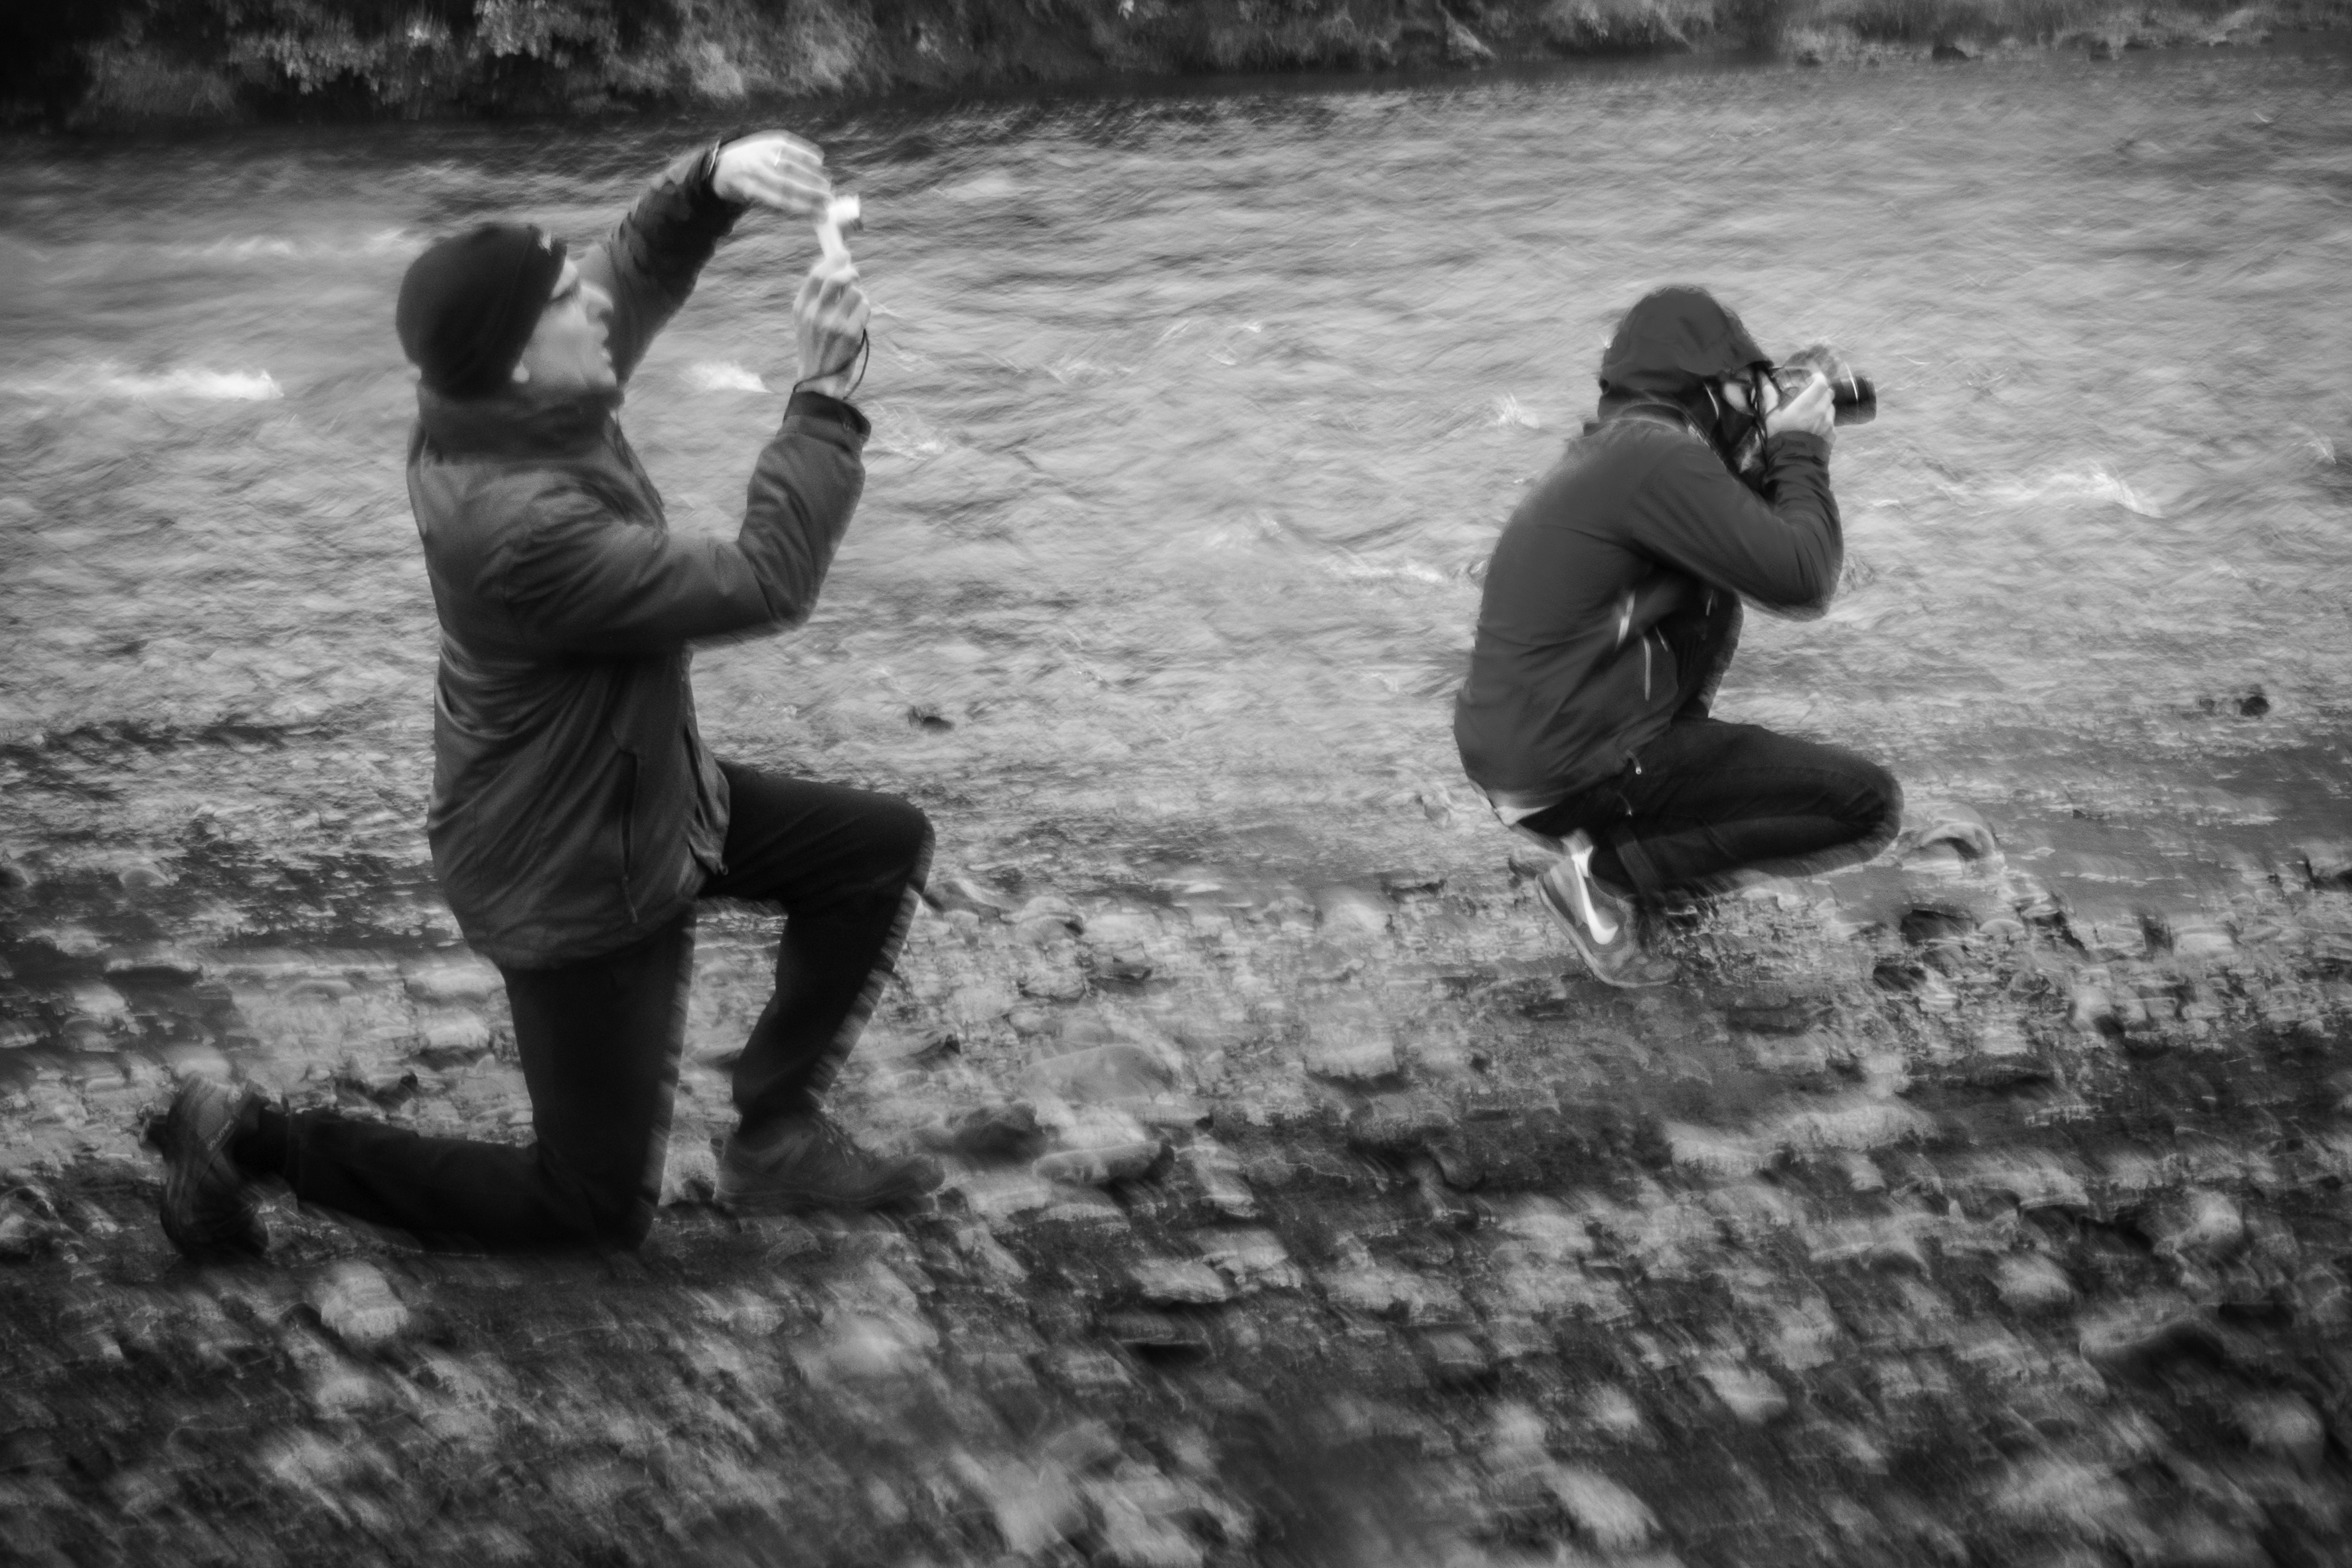
black and white, white, photography, travel, fujifilm, child, iceland, black, monochrome, bw, south, blackandwhite, blackwhite, is, photograph, image, fuji, emotion, fujixt1, fujix, noireblanc, skgafoss, monochrome photography, human positions